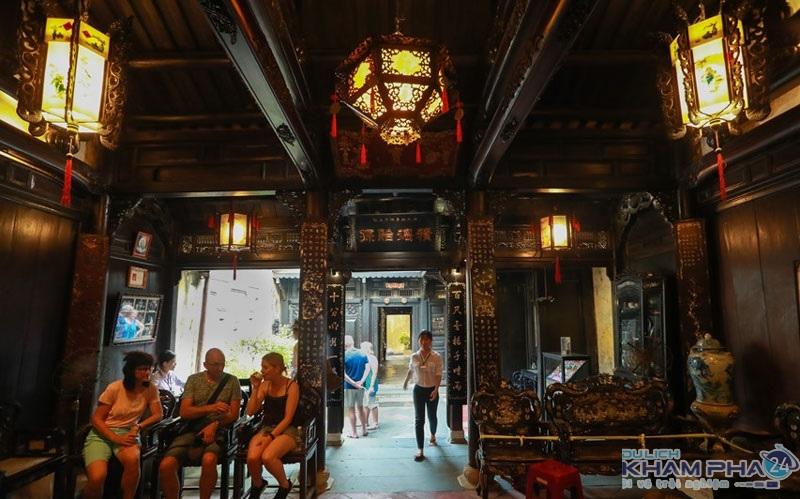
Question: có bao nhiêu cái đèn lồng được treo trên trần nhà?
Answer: có ba cái đèn lồng được treo trên trần nhà